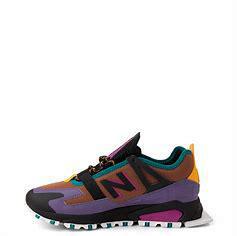
Brand: New
Model: Balance New Balance X Racer